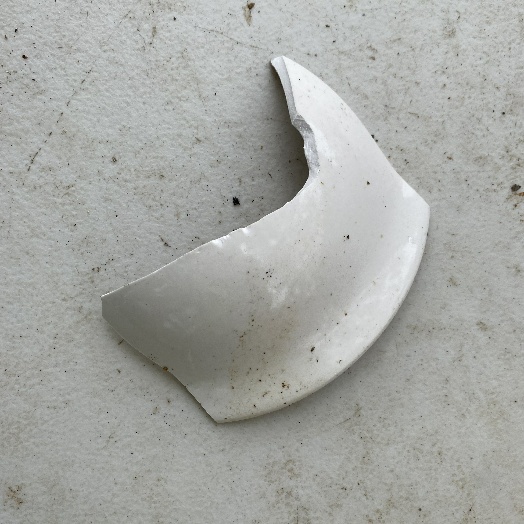
Label: Miscellaneous Trash